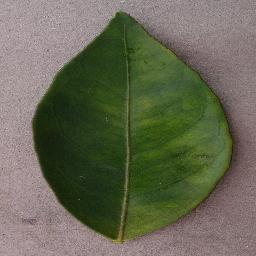
Label: Orange___Haunglongbing_(Citrus_greening)